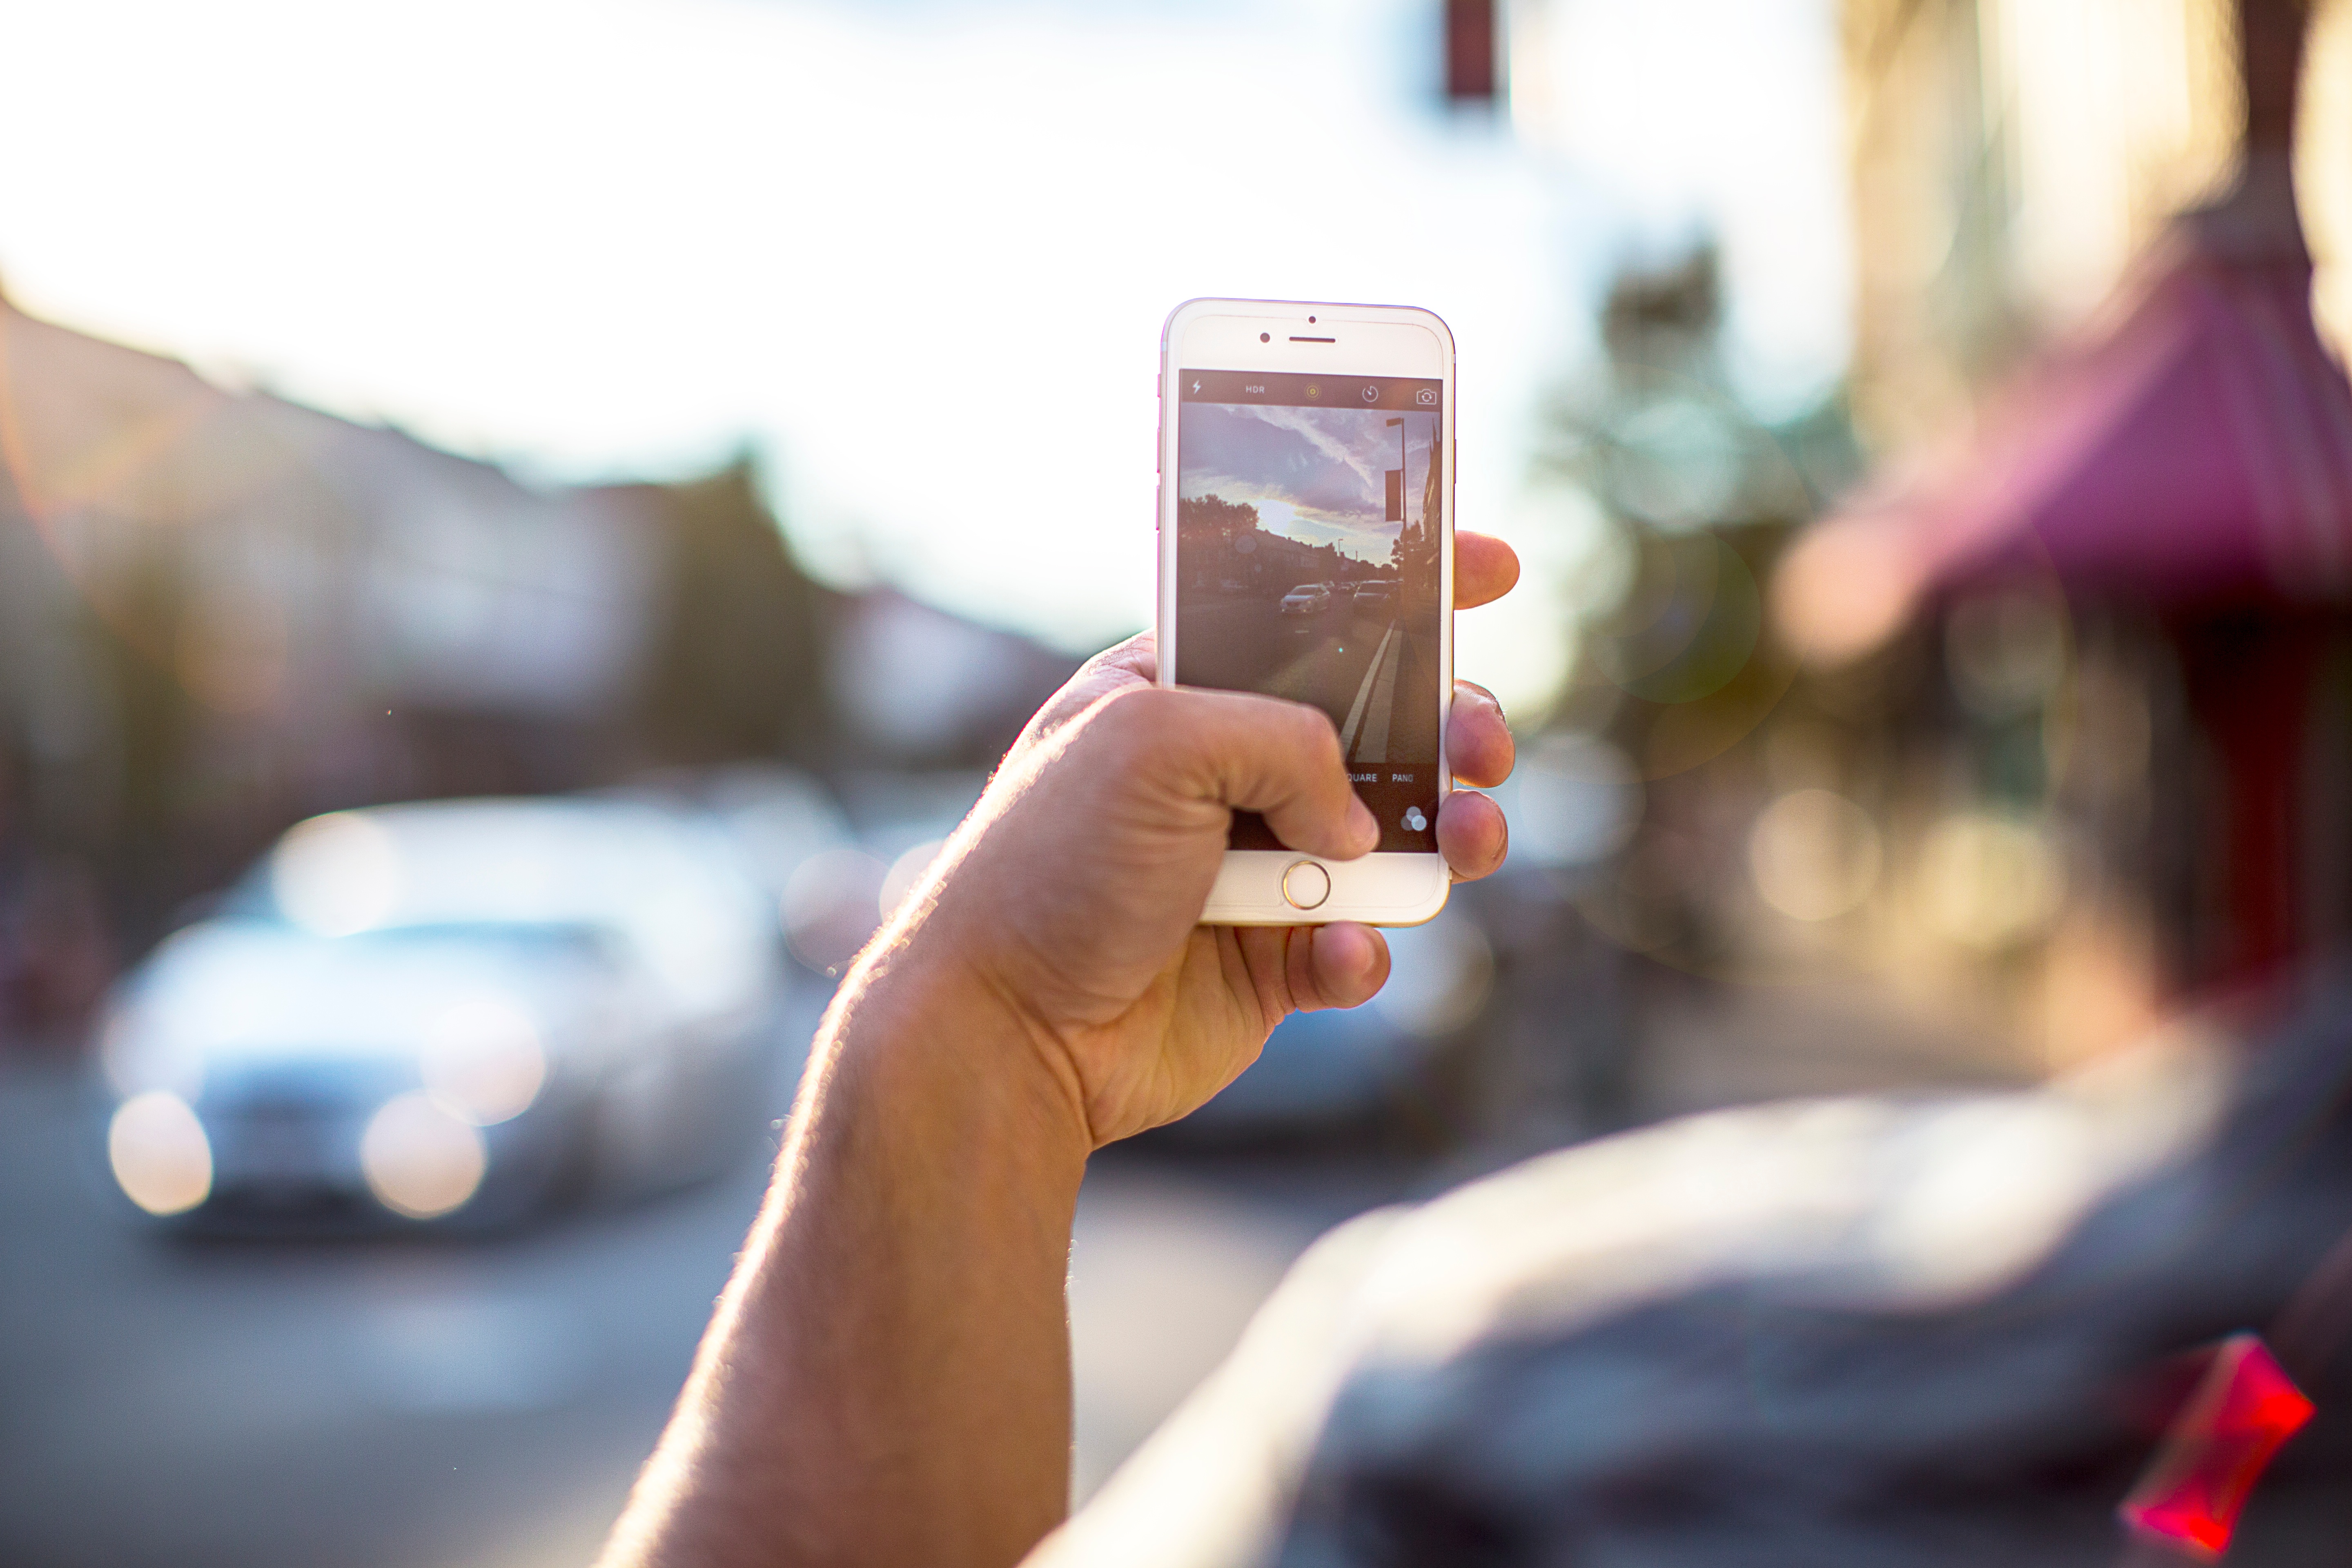
hand, photography, finger, red, color, gadget, mobile phone, sense